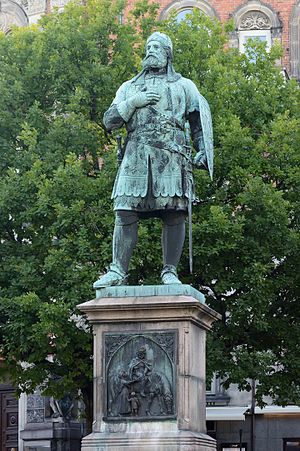
Niels Ebbesen
Statuen af Niels Ebbesen i Randers er fra 1882, skabt af F.E. Ring og Vilhelm Dahlerup.[1]
Statuen af Niels Ebbesen i Randers centrum.
"Niels Ebbesen var en dansk lavadelsmand, der blev nationalhelt, da han dræbte ""den kullede greve"", grev Gerhard 3. af Holsten i Randers 1. april 1340.